Science and technology of the Tang dynasty

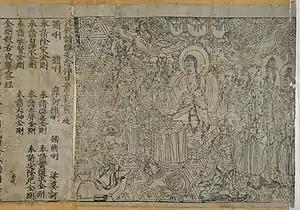
The Diamond Sutra, printed in 868, is the world's first widely printed book (using woodblock printing).

The popularization of woodblock printing during the Tang dynasty made the written word available to greater audiences. As a result of the much wider distribution and circulation of reading materials, the general populace were for the first time able to purchase affordable copies of texts, which correspondingly led to greater literacy. While the immediate effects of woodblock printing did not create a drastic change in Chinese society, in the long term, the accumulated effects of increased literacy enlarged the talent pool to encompass civilians of broader social-economic circumstances and backgrounds, who would be seen entering the imperial examinations and passing them by the later Song dynasty. The extent of woodblock printing is attested to by one of the world's oldest surviving printed documents, a miniature Buddhist "dharani" sutra unearthed at Xi'an in 1974, dating roughly from 650 to 670. A copy of the "Diamond Sutra" found at Dunhuang is the earliest surviving full-length book printed at regular size, complete with illustrations embedded within the text and dated precisely to 868. Among the earliest documents to be printed were Buddhist texts as well as calendars, the latter essential for calculating and marking which days were auspicious and which days were not. The commercial success and profitability of woodblock printing was attested to by one British observer at the end of the nineteenth century, who noted that even before the arrival of western printing methods, the price of books and printed materials in China had already reached an astoundingly low price compared to what could be found in his home country. Of this, he said: